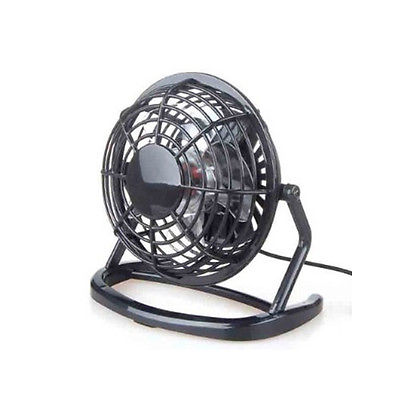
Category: fan